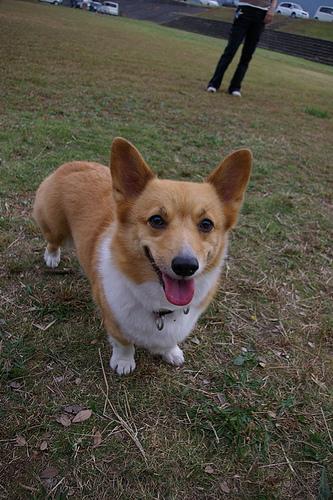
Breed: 205-n000029-Pembroke